Ambulocetus

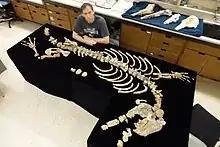
Hans Thewissen with the holotype "Ambulocetus" skeleton

In December 1991, Pakistani palaeontologist Mohammad Arif and Dutch–American palaeontologist Hans Thewissen were jointly funded by Howard University and the Geological Survey of Pakistan to recover land mammal fossils in the Kala Chitta Hills of Punjab, Pakistan. On 3 January 1992, they recovered a small, thick rib fragment. Later in the field season, while surveying the upper Kuldana Formation, Thewissen discovered a femur (thigh bone) and proximal portion of the tibia (upper portion of the shin) which clearly belonged to a mammal. An hour later, Arif discovered the rest of the skeleton, and the two began excavation the next day. At first, Thewissen speculated the fossils belonged to an anthracobunid (a large semi-aquatic mammal), until he found the teeth near the end of the field season, which were characteristically cetacean (living cetaceans are whales, dolphins, and porpoises). Thewissen, at the time, could not afford to excavate and store everything, so he took the skull with him to the United States, while Arif kept the rest in two crates which used to hold oranges. In October 1992, Thewissen presented his research of the skull to a vertebrate palaeontology convention in Toronto, Canada. The next year, American palaeontologist Philip D. Gingerich paid for the rest of the skeleton to be shipped to the United States. In 1994, the formal description of the remains was published by Thewissen, mammal palaeontologist Sayed Taseer Hussain, and Arif. They identified the remains as clearly belonging to an amphibious cetacean, and so they named it "Ambulocetus natans". The genus name comes from Latin "ambulare" "to walk" and "cetus" "whale", and the species name "natans" "swimming".